Food waste in the United Kingdom

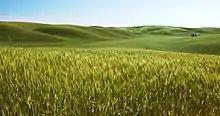
A UNEP report found that, by increasing efficiency, current food production could feed the planet's projected population as well as help protect the environment.

Food waste is generally considered to have a damaging effect on the environment; a reduction in food waste is considered critical if the UK is to meet obligations under the European Landfill Directive to reduce biodegradable waste going to landfill and favourable considering international targets on climate change, limiting greenhouse gas emissions. When disposed of in landfill, food waste releases methane, a relatively damaging greenhouse gas, and leachate, a toxin capable of considerable groundwater pollution. The food supply chain accounts for a fifth of UK carbon emissions; the production, storage and transportation of food to homes requires large amounts of energy. The effects of stopping food waste that can potentially be prevented has been likened to removing one in five cars from UK roads.